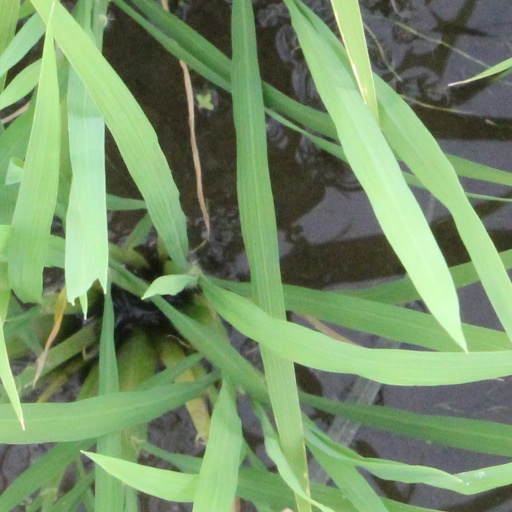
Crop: rice